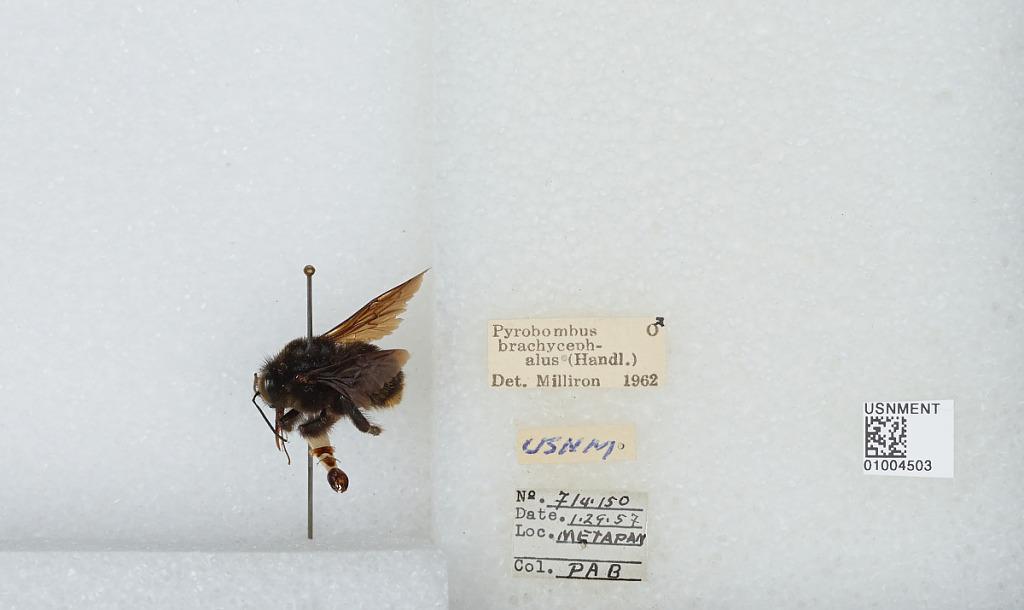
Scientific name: Bombus (Cullumanobombus) brachycephalus Handlirsch
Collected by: P. B.
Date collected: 1957-1-29
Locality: Metapan
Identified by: Milliron